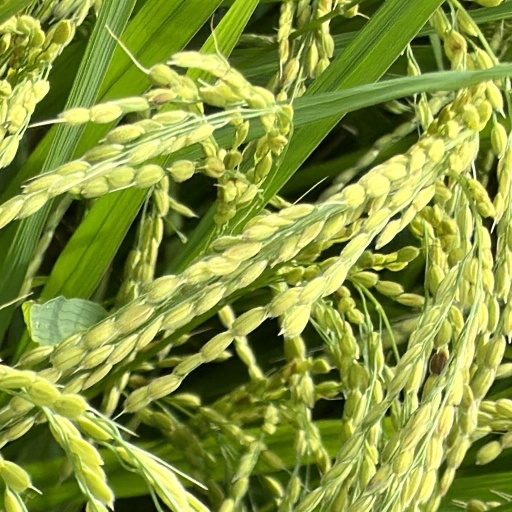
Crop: rice